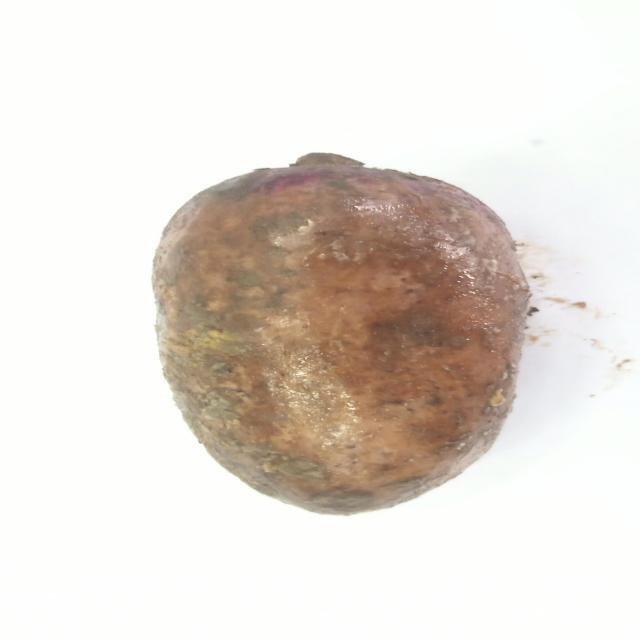
Plum grade: spotted